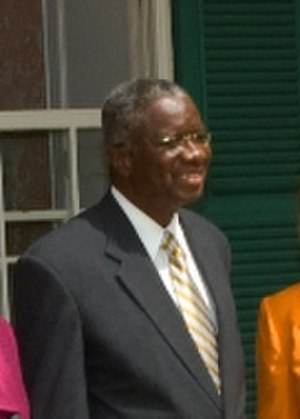
Freundel Stuart
Freundel Stuart
Freundel Jerome Stuart er en barbadisk jurist og politiker for partiet Democratic Labour Party. Han var premierminister i Barbados fra 23. oktober 2010 til 25. maj 2018.